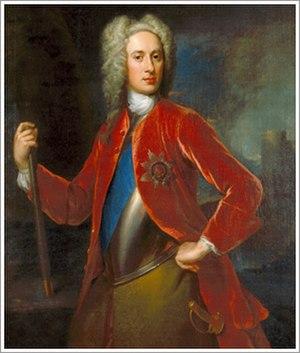
Duncan Forbes de Culloden est un avocat écossais et homme politique whig qui siège à la Chambre des communes de 1721 à 1737. En tant que lord-président et juriste écossais, il joue un rôle majeur dans la répression du soulèvement jacobite de 1745.
La rébellion jacobite de 1715 fut une tentative de la part de Jacques François Édouard Stuart de reconquérir le trône britannique en faveur de la dynastie des Stuart exilée.
John Campbell, 2ᵉ duc d'Argyll et comte puis 1ᵉʳ duc de Greenwich, est un aristocrate et maréchal britannique d'origine écossaise. Ses titres sont extrêmement élevés dans l'ordre de préséance de la pairie écossaise.
Le field marshal est le plus haut grade dans l'armée de terre britannique depuis 1736. C'est l'équivalent d'un Admiral of the Fleet dans la Royal Navy et d'un Marshal of the Royal Air Force. Ce grade a été utilisé de façon sporadique tout au long de son histoire et a été vacant au cours des XVIIIᵉ et XIXᵉ siècles.